El ministro y yo

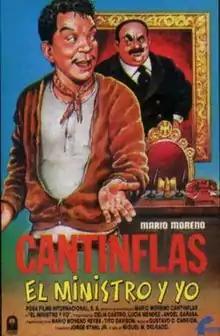
Spanish VHS cover

El ministro y yo is a 1976 Mexican film directed by Miguel M. Delgado and starring Cantinflas, Chela Castro, Lucía Méndez and Ángel Garasa. It is the last film in which Cantinflas acted alongside Garasa.